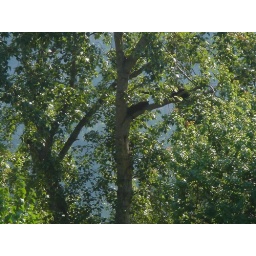
Bears lounge in another tree